Jeremiah Olney

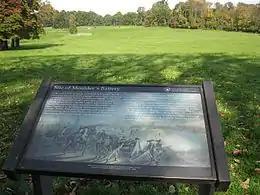
Site of Joseph Moulder's battery at Princeton. Hitchcock's brigade was to the right of this position.

The sources stated only that Olney fought in four battles (Red Bank, Monmouth, Springfield, and Yorktown). However, one source noted that, "he participated in many engagements", so it is likely that he fought in other battles as well. During the period May 1775 to January 1777, the regiment served in the Siege of Boston and the New York and New Jersey Campaign. At the time of the Battle of Long Island in August 1776, John Nixon's brigade of Nathanael Greene's division included Hitchcock's Regiment with a strength of 368 men.